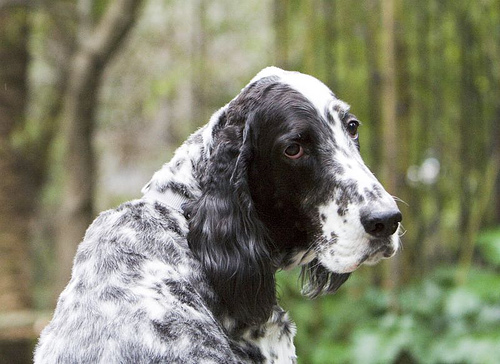
Animal: dog
Breed: english_setter